No. 60 Squadron RAF

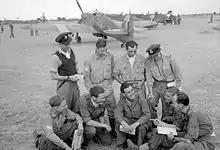
No. 60 Squadron Hurricane and crewmen, possibly in Burma

On 30 March 1943 an English-Argentinian from Estancia Dos Hermanos, Los Pinos, Richard (Ricardo) Campbell Lindsell, who had joined the Royal Canadian Air Force, was appointed squadron leader. Lindsell had been educated at Stowe School in England and had been based with No. 139 Squadron RAF.